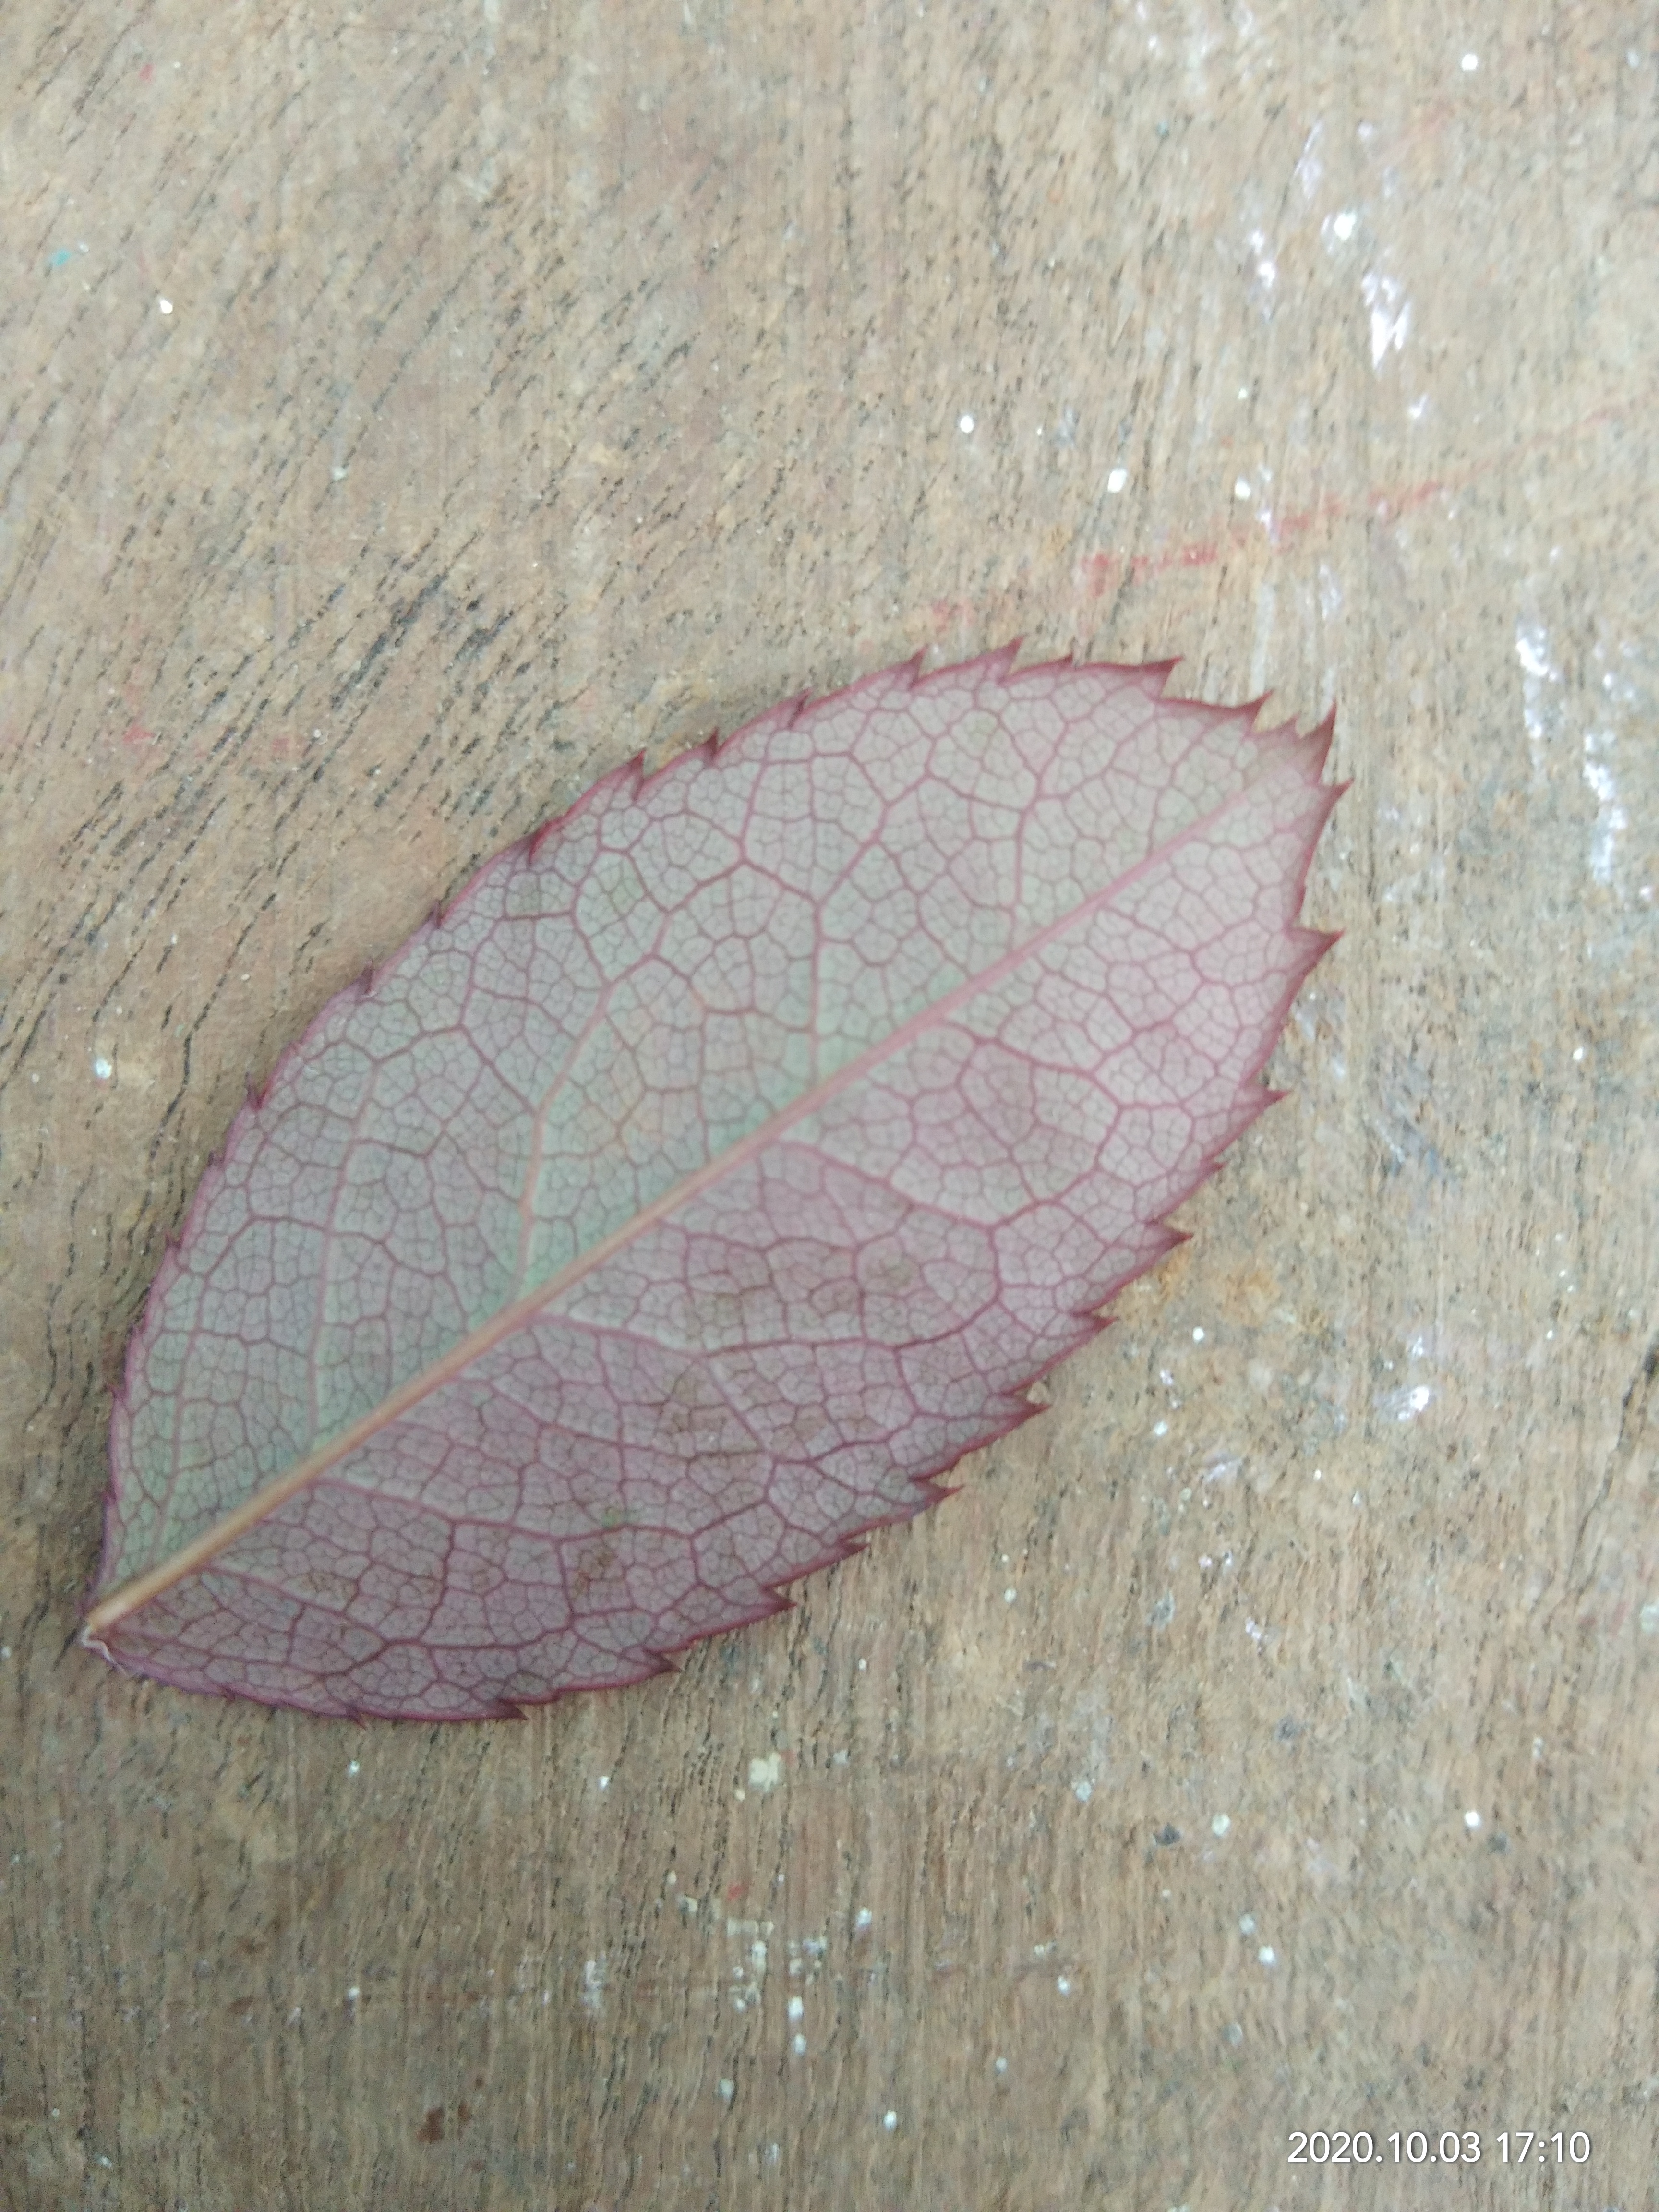
Plant: Rose